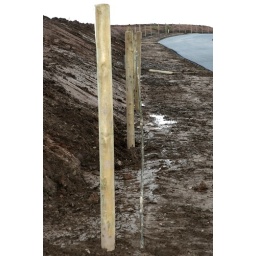
New fence posts in the ground